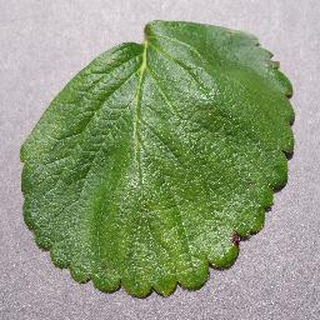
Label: healthy_strawberry